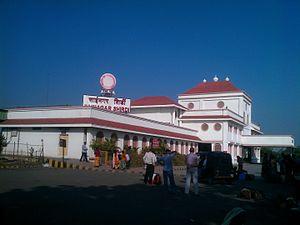
Shirdi est une ville d'Inde qui se trouve dans le district d'Ahmednagar au Maharashtra. La ville est connue pour avoir été la demeure de Shirdi Sai Baba dont la municipalité se prépare à fêter le centième anniversaire de la mort en grande pompe en 1918.